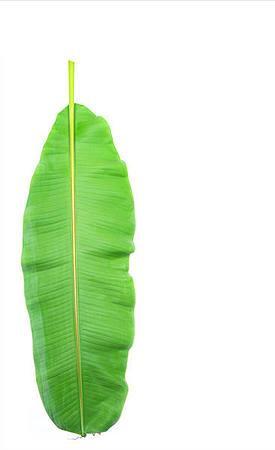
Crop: unknown
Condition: banana